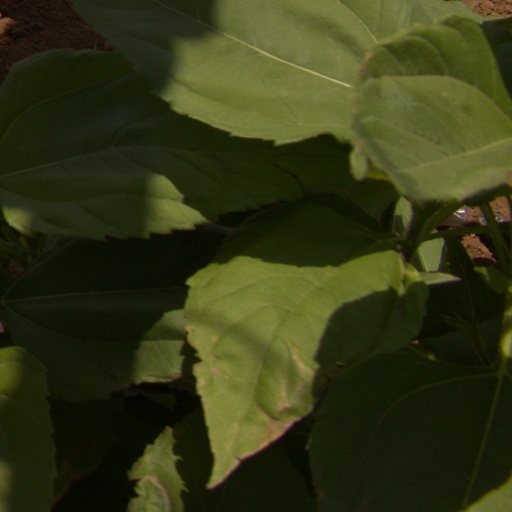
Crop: Jerusalem artichoke